Washington County Courthouse (Minnesota)

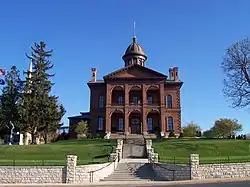
Washington County Courthouse from the north-northwest

Washington County Courthouse, built in 1870 in Stillwater, Minnesota, United States, is one of the oldest standing courthouses in the state. It served as the center of Washington County government for more than a century, from the building's completion in 1870 until 1975. It was listed on the National Register of Historic Places in 1971 for having state-level significance in the themes of architecture and government/politics. It was nominated as Minnesota's oldest functioning courthouse and one of its few surviving examples of monumental public architecture from the mid-19th century.